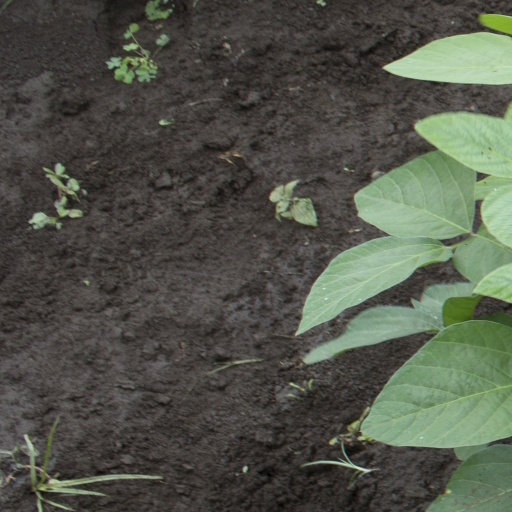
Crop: soybean